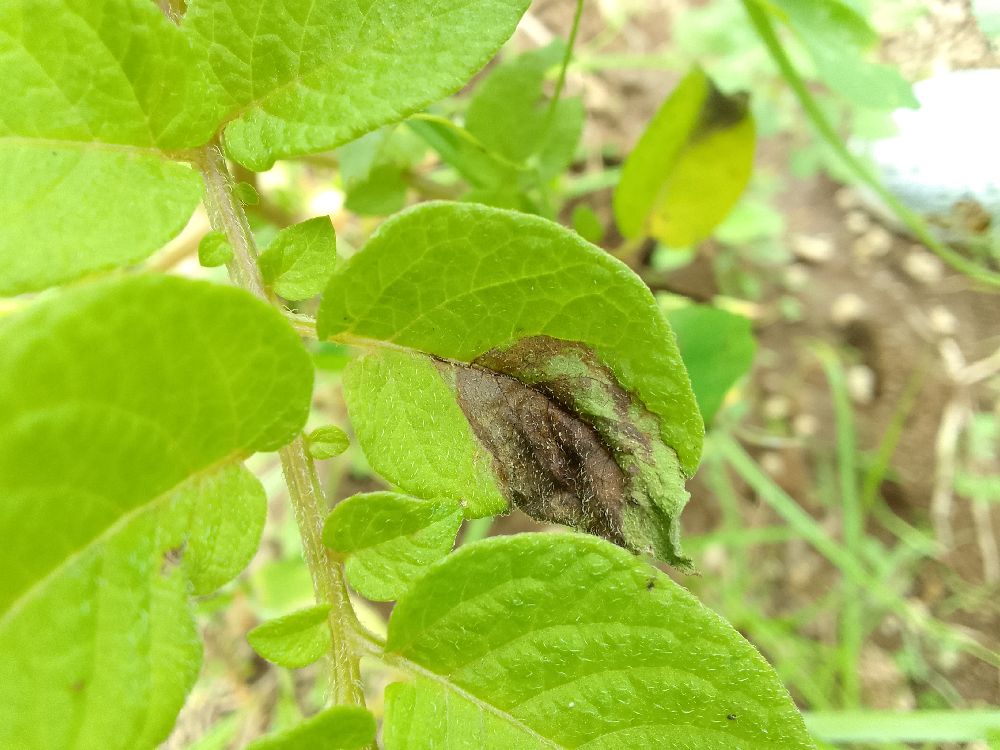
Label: Late blight